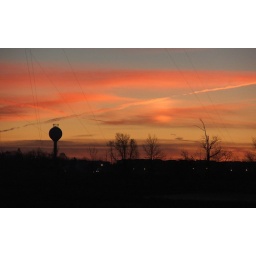
Silhouette of the water tower in the morning